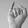
ASL letter: I